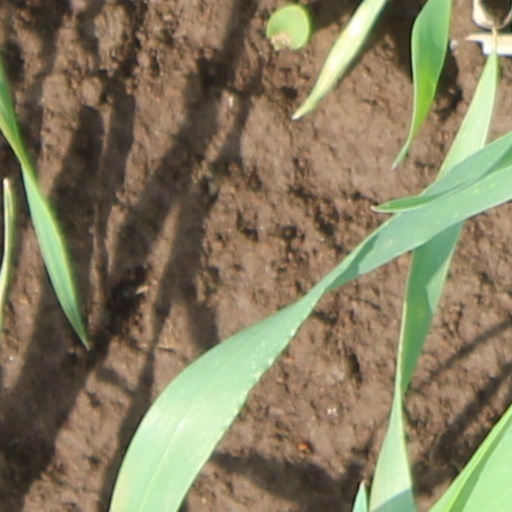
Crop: wheat